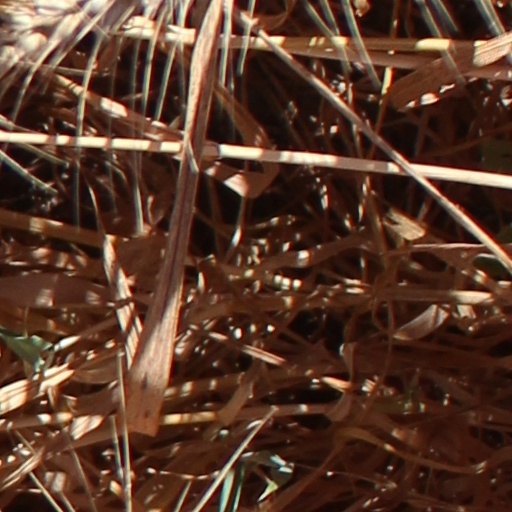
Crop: wheat